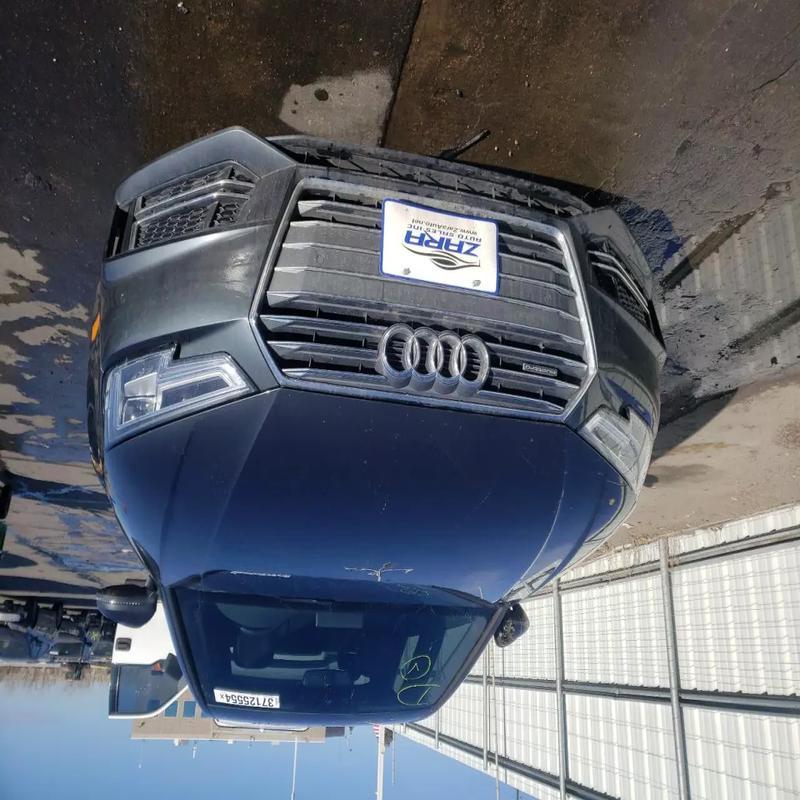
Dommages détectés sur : capot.
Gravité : mineur